Karolina Gruszka

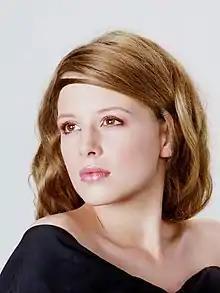
Gruszka in 2008

Karolina Gruszka (born 13 July 1980) is a Polish actress. She has appeared in more than 30 films and television shows since 1996. She was nominated for an award as Best Actress for her role in "Kochankowie z Marony" at the 2007 Polish Film Awards.